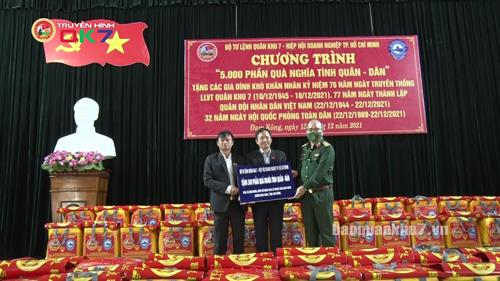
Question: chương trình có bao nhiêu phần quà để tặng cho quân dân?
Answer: có 5 000 phần quà